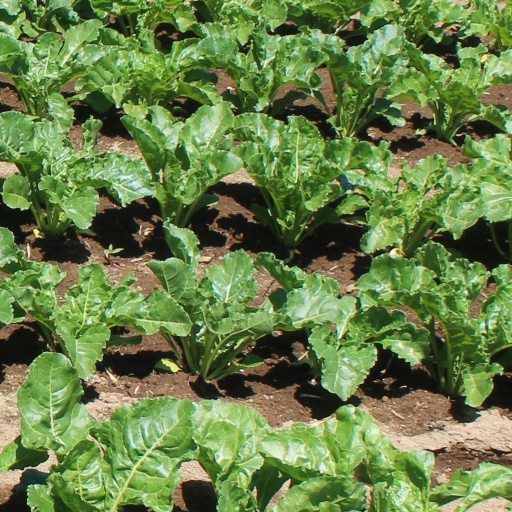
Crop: sugar beet